NGC 2441

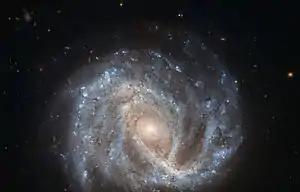
NGC 2441 imaged by the Hubble Space Telescope

NGC 2441 is a barred spiral galaxy located in the northern constellation of Camelopardalis. Its velocity with respect to the cosmic microwave background is 3492 ± 2km/s, which corresponds to a Hubble distance of . In addition, 16 "non-redshift" measurements give a distance of . The galaxy was discovered by German astronomer Wilhelm Tempel on 8 August 1882.